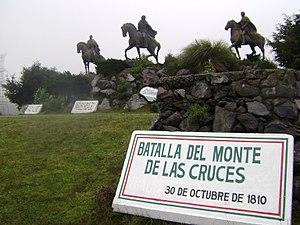
La bataille de Monte de las Cruces est un affrontement militaire survenu à Monte de las Cruces, près de Toluca, dans la ville de Ocoyoacac, État de Mexico, le 30 octobre 1810 entre les forces insurgées fidèles à Ferdinand VII dirigées par les créoles Miguel Hidalgo et Ignacio Allende, et les forces fidèles à la couronne espagnole aux mains des Français qui ont installé Joseph Bonaparte commandées par le colonel Torcuato Trujillo.